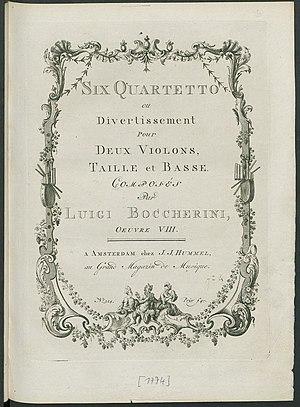
Six Quartetto ou Divertissement Pour Deux Violons, Taille et Basse.
Les quatuors à cordes de Luigi Boccherini représentent un ensemble de 91 compositions écrites entre 1761 et 1804 par le compositeur italien, regroupées généralement par six – et exceptionnellement par deux ou quatre. Un quatuor à cordes, isolé, ne figure cependant pas dans le catalogue tenu par le compositeur, il s'agit du quatuor en la majeur opus 39 de 1787.